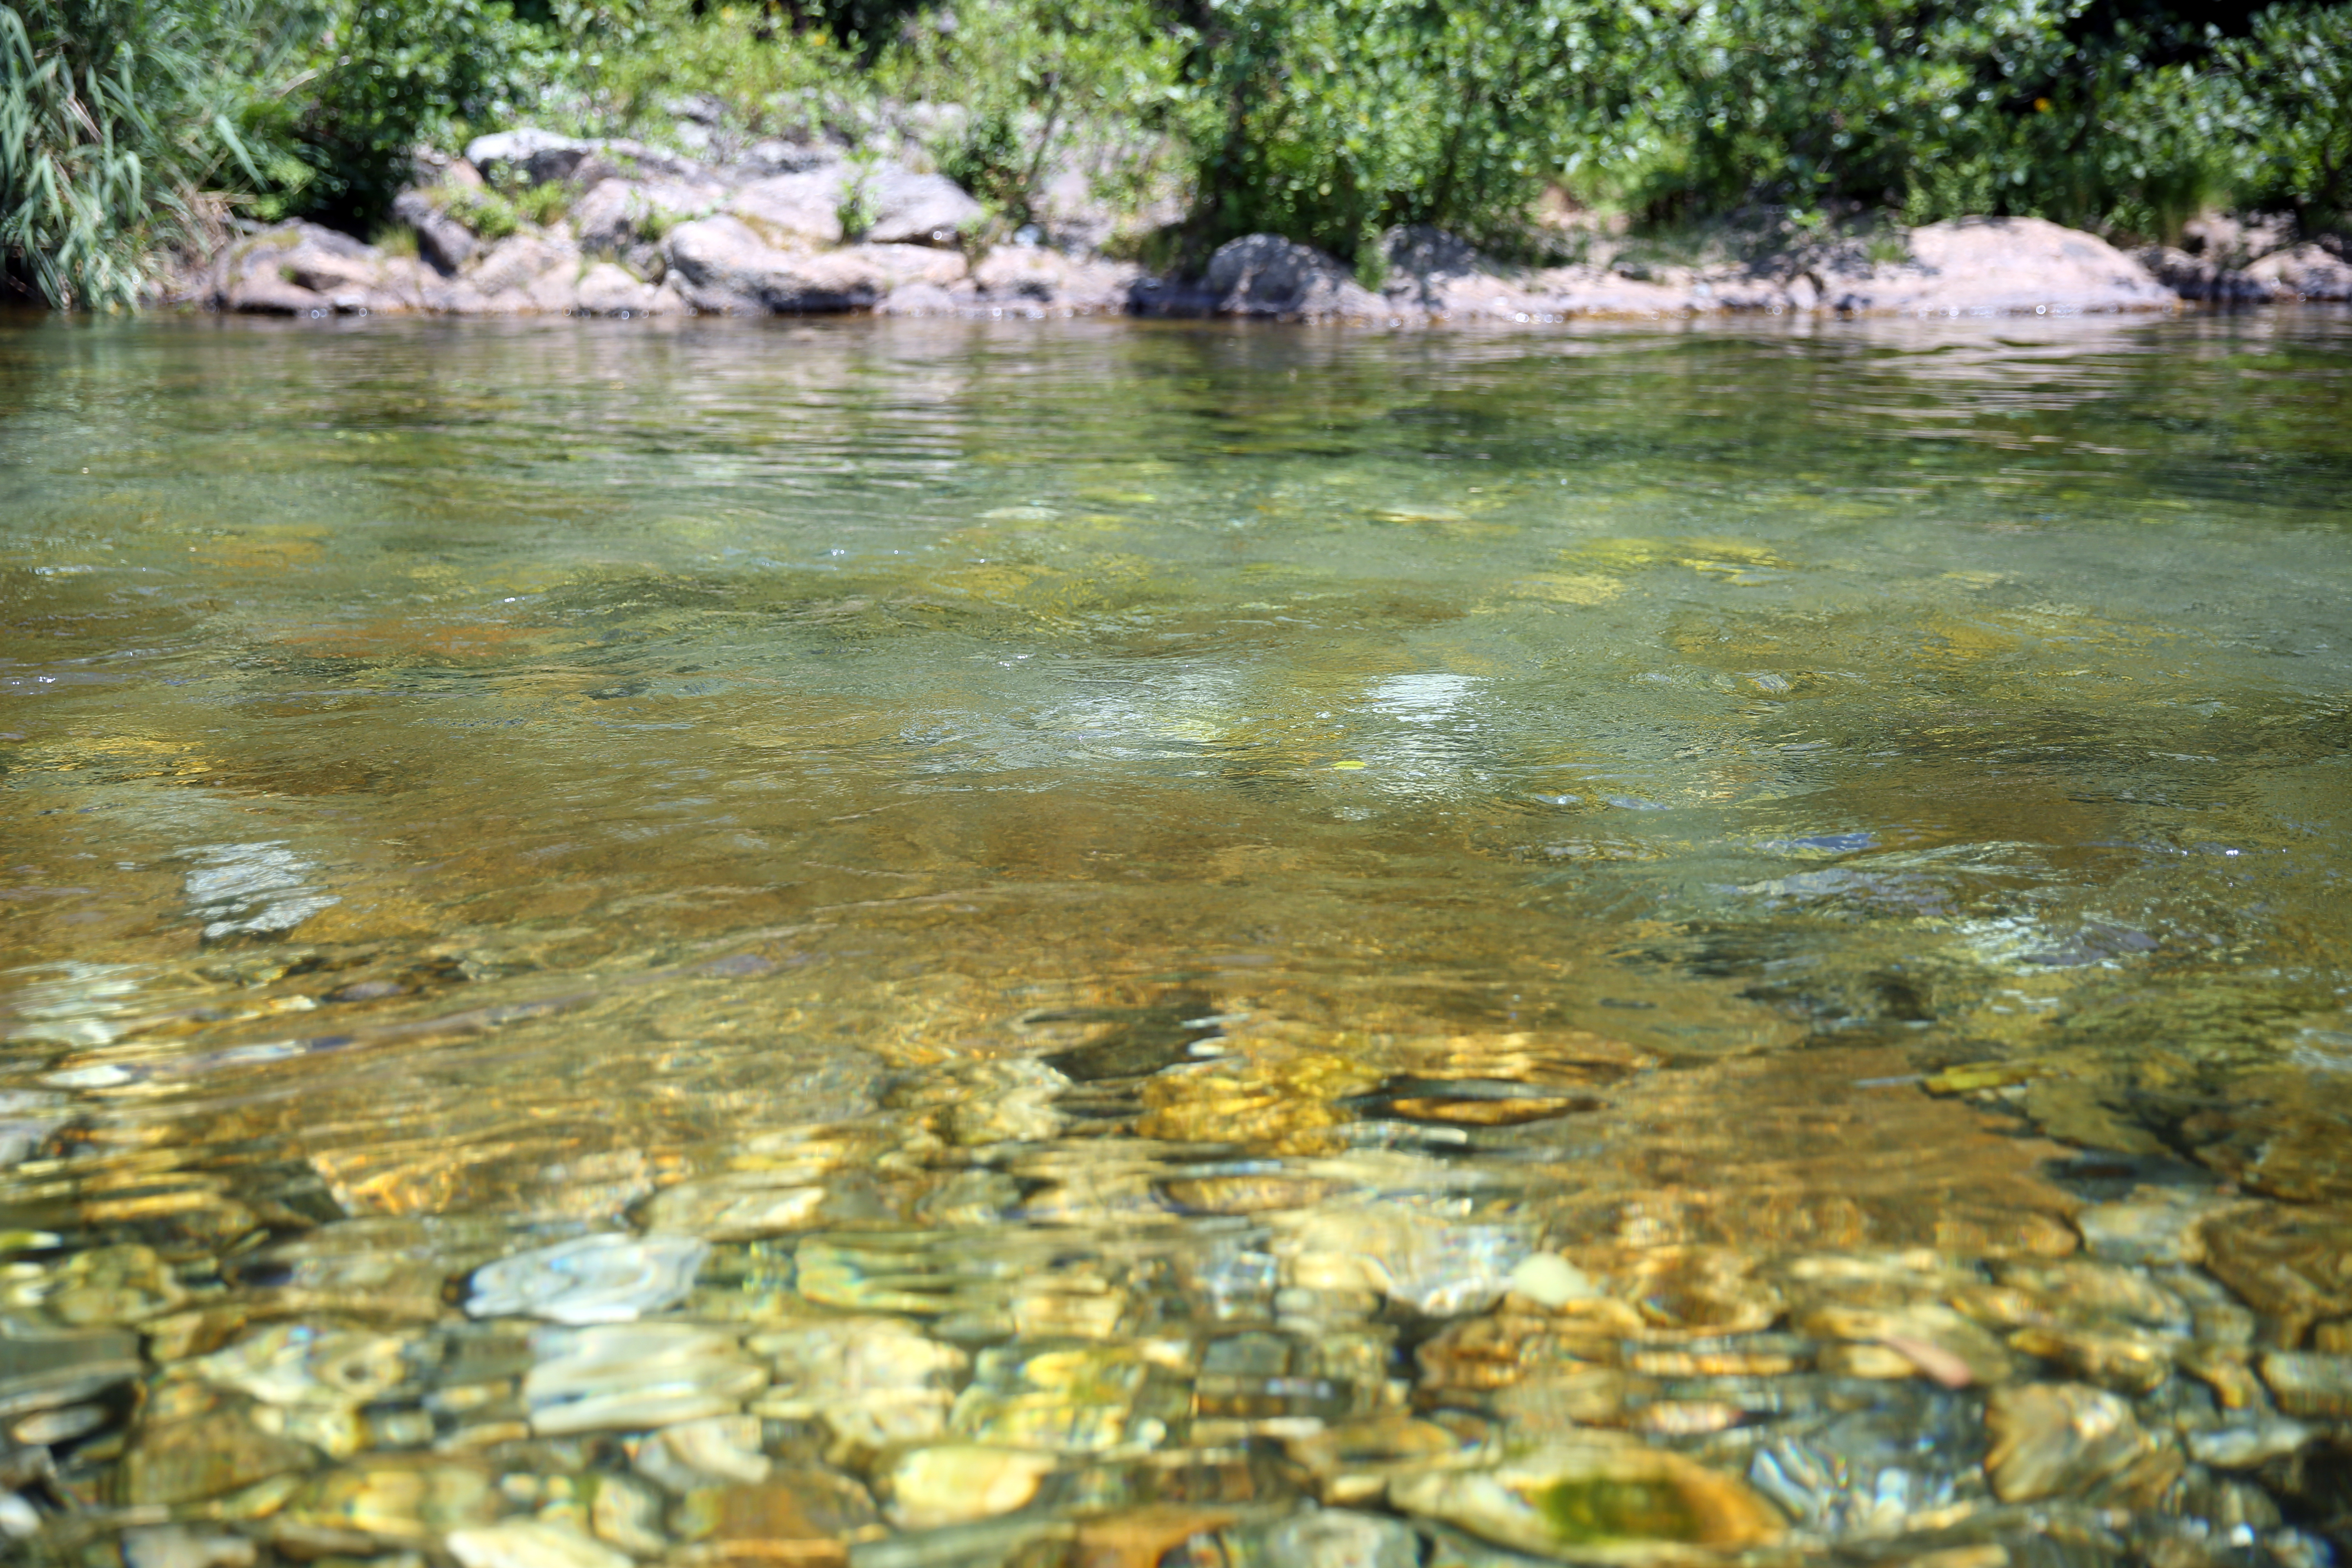
water, river, pond, europe, stream, canon, rapid, body of water, wetland, t, southfrance, sdfrankreich, zuidfrankrijk, languedocroussillon, gard, courant, exterieur, coursdeau, eauxvives, eauxclaires, cevennes, baignades, gardondemialet, falguires, lozre, geographical feature, recreational fishing